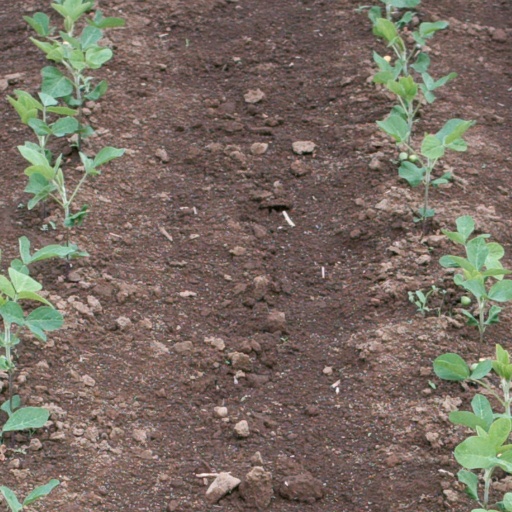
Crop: soybean